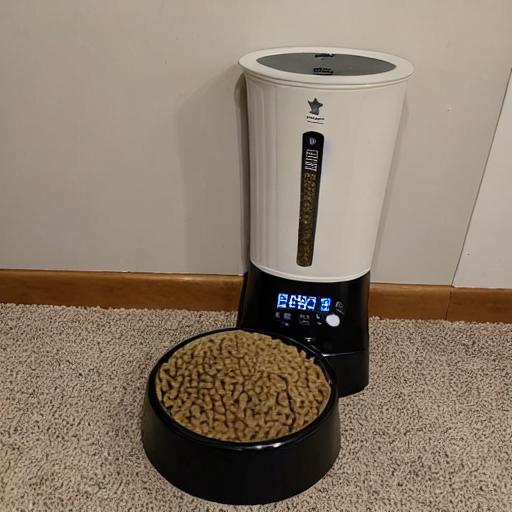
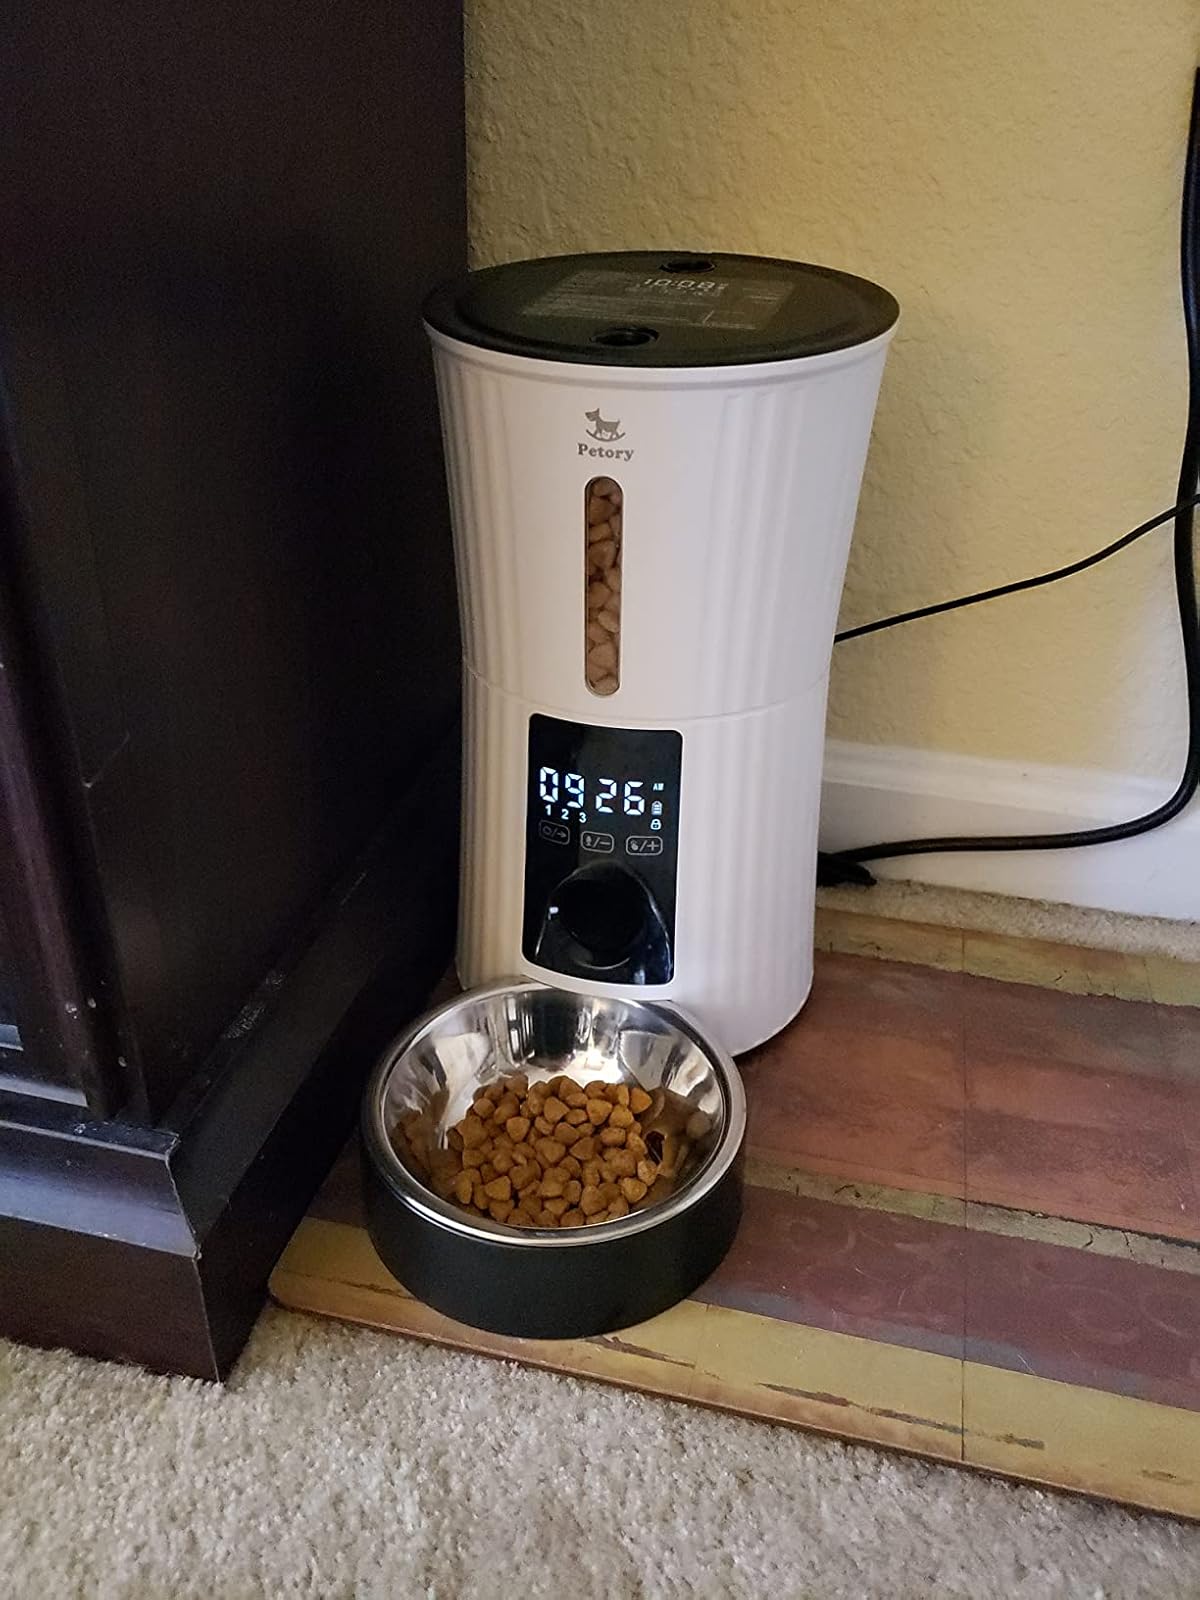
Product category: items_feeder
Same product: no